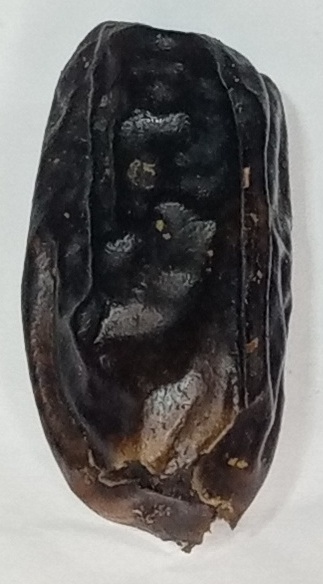
Variety: gajar
Size: medium
Grade: grade-2